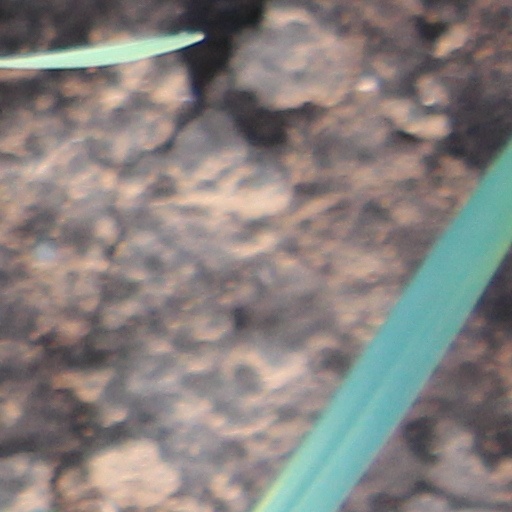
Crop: wheat